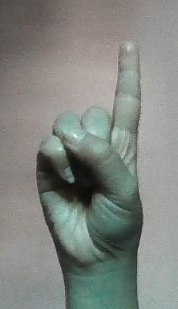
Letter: bb